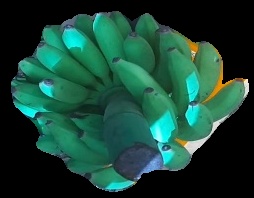
Variety: elakki-bale
Grade: grade2